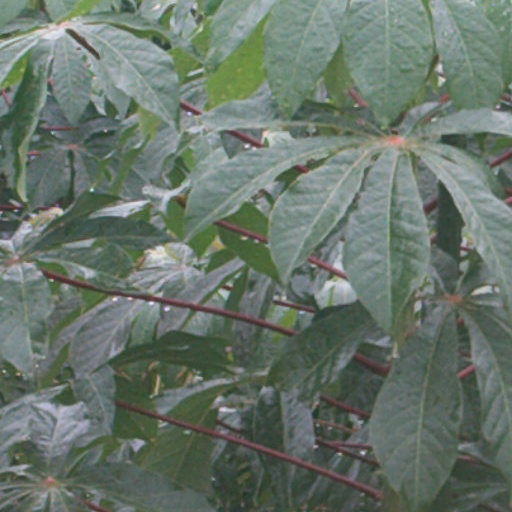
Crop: cassava